Hurricane Emilia (1994)

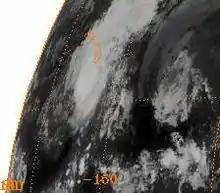
Emilia passing to the south of Hawaii on July 22

Initially, forecasts significantly underestimated the intensification of Emilia, which was one of three tropical cyclones to attain Category 5 status in the central Pacific during the season. On July 16, a 72-hour forecast misjudged the strengthening of Emilia by 41 m/s (92 mph). Later, winds at 72 hours were 31 m/s (69 mph) too high when the cyclone began to weaken. Tropical cyclone forecast models consistently predicted Emilia to remain south of the Hawaiian Islands because of the upper troughs' climatologically weak nature during the summer. This led to high confidence in the forecasts, resulting in a lack of watches or warnings. Nonetheless, a high surf advisory was issued for the south and east coasts of all islands.